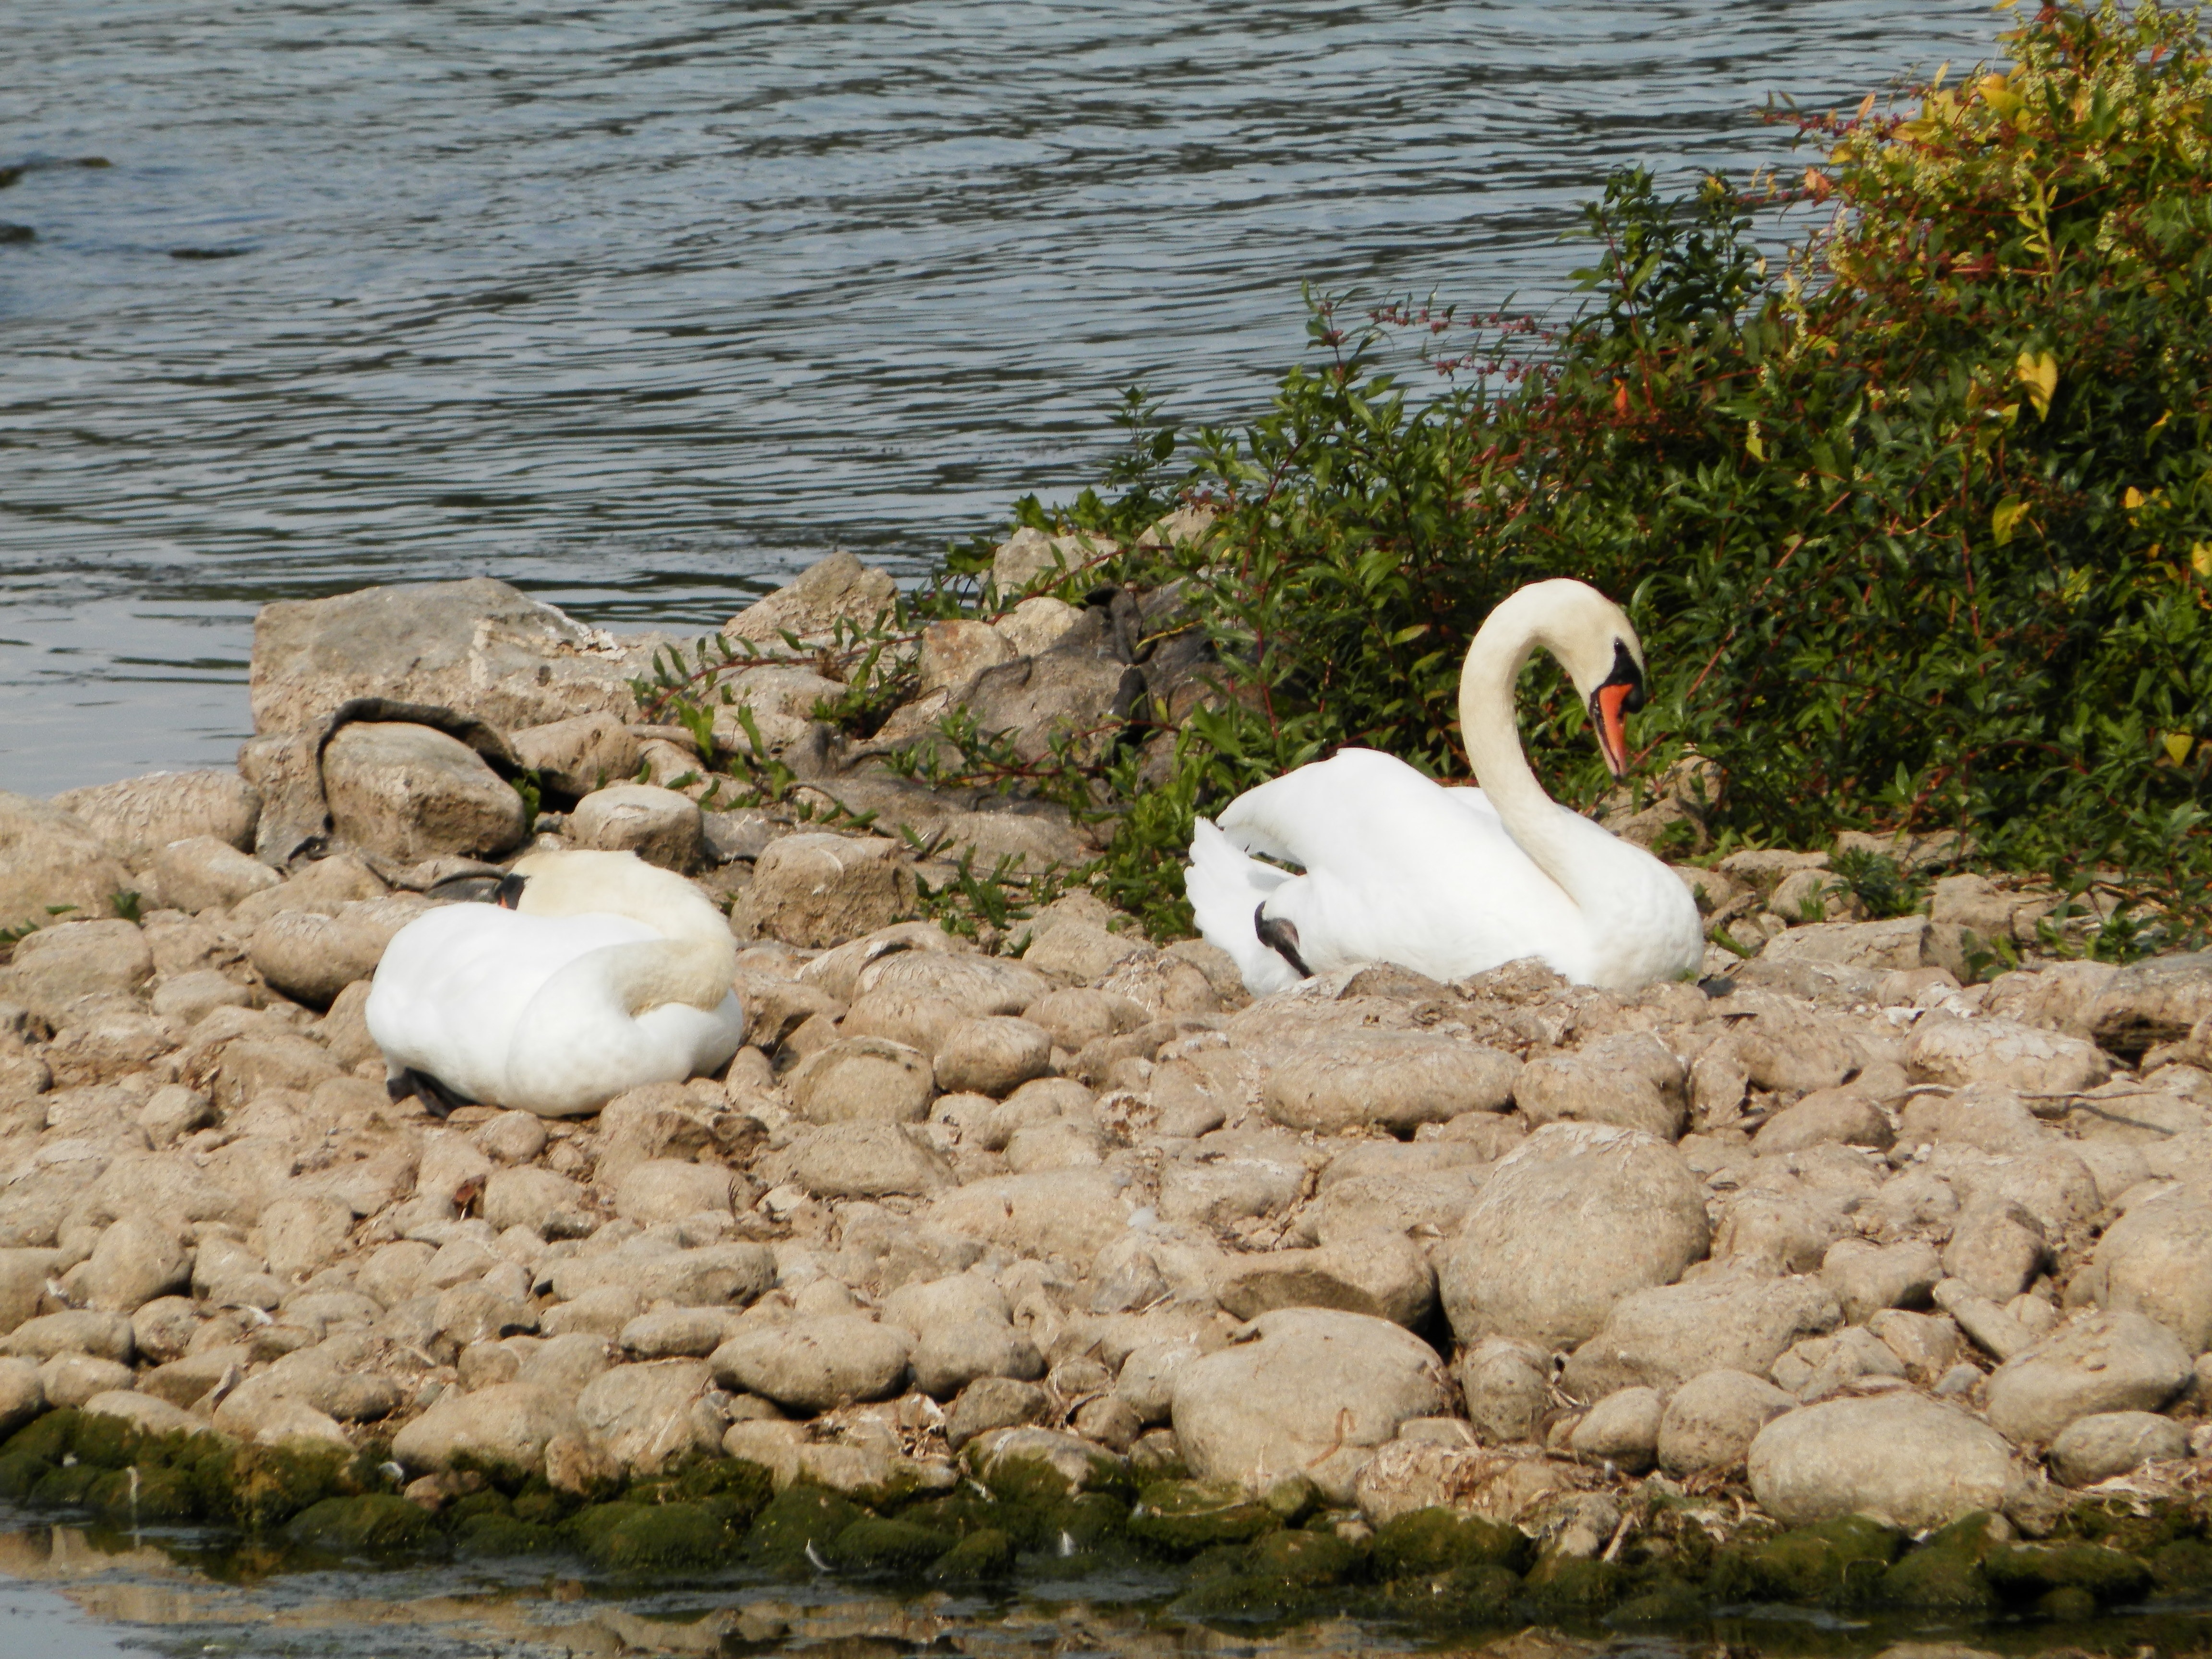
bird, lake, wildlife, sleeping, fauna, swan, sleep, animals, swans, vertebrate, waterfowl, water bird, ducks geese and swans